Alpha Lambda Mu

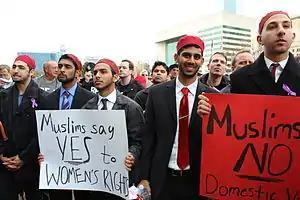
Fraternity members at a Dallas protest against domestic violence in March 2013.

Because of its affiliation with Islam, Alpha Lambda Mu is atypical of most social collegiate Greek letter organizations; it prohibits alcohol, hazing, most co-ed events, adultery, or fornication. Some of its activities incorporate an imam for lectures and prayers. Its service activities include picking up litter, distributing water to the homeless, and a nationwide campaign raising funds and combating domestic violence. The "Alpha chapter" has provided food and supplies after a fertilizer plant explosion in West, Texas and helped clean up after tornados in Moore, Oklahoma.